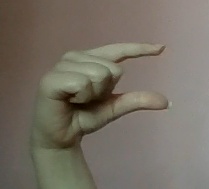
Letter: dal